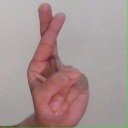
अक्षर: र